Macy's Thanksgiving Day Parade

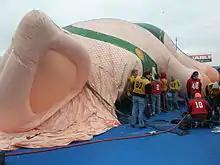
Hamlet The Balloon School Pig being inflated by the Steven's Inflation Crew during training at Giants Stadium

The balloons were introduced in 1927, replacing live zoo animals that were featured in the first parade. In 1928, Macy's switched from inflating the balloons with air to helium, making them float. Sarg's large animal-shaped balloons were produced by the Goodyear Tire and Rubber Company in Akron, Ohio from the 1920s through 1980.